Robert Grove (bishop)

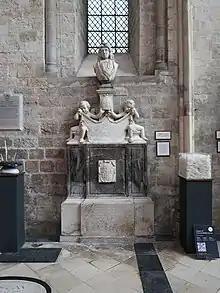
Memorial in Chichester Cathedral

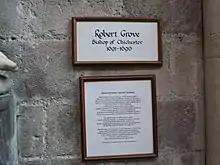
Bishop Robert Grove's Epitaph

Born in London in 1634 or 1635, he was the son of William Grove of Morden, Dorset. In 1645 he was sent to Winchester College, and was admitted a pensioner of St. John's College, Cambridge, on 18 October 1652. He was elected a scholar in 1653, graduated B.A. in 1657, and became a fellow on 23 March 1658. For several years he lived in college as tutor, proceeding M.A. in 1660, B.D. in 1667, and D.D. in 1681.